1947 All-Ireland Senior Football Championship final

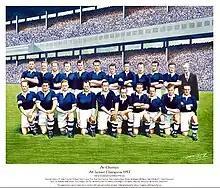
A Cavan team of 1947

The Cavan team returned to Ireland aboard the RMS "Queen Mary". Higgins recalled, "It was only after we arrived in Southampton that we realised the joy of it all. Large numbers of Cavan people turned up to see us in London and Birmingham. We were treated like kings in Cavan."